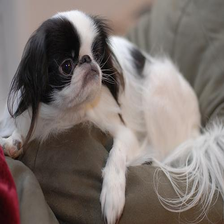
Species: dog
Breed: japanese chin